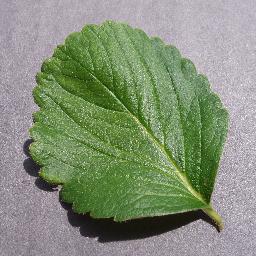
Label: Strawberry___healthy